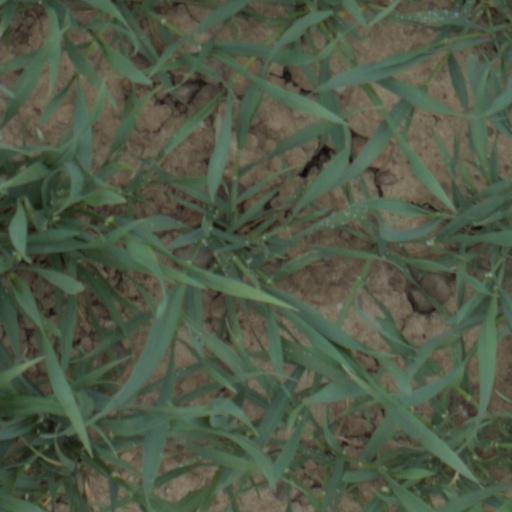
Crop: wheat